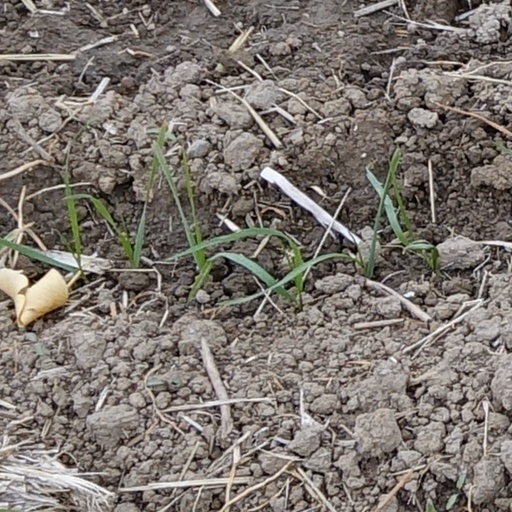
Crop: wheat